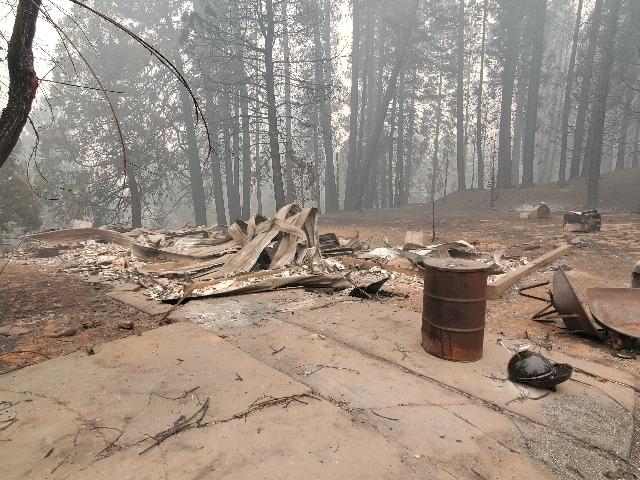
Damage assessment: destroyed